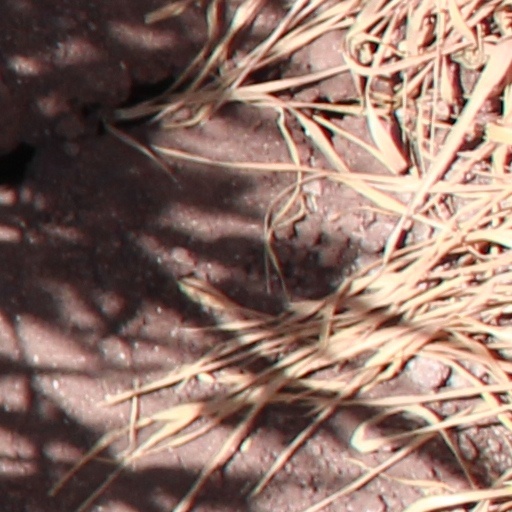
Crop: wheat